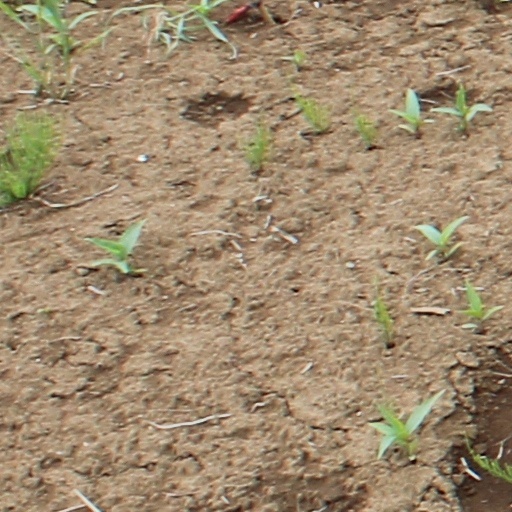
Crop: wheat